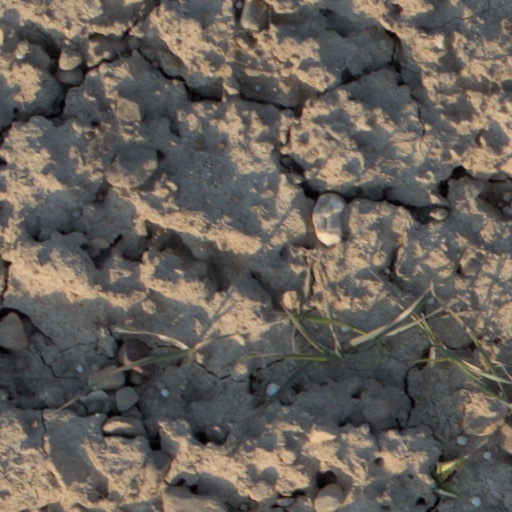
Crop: wheat